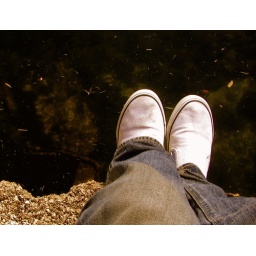
Feet and chair in water